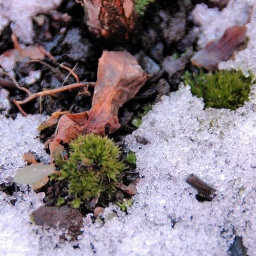
Moss pokes up through the melting ice in an outdoor flower pot today. A little new '07 green!